Sport in Brazil

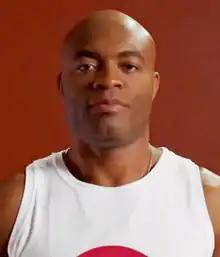
Anderson Silva.

Mixed martial arts is one of the most popular sports in Brazil. It is considered to be only behind football in terms in national popularity.